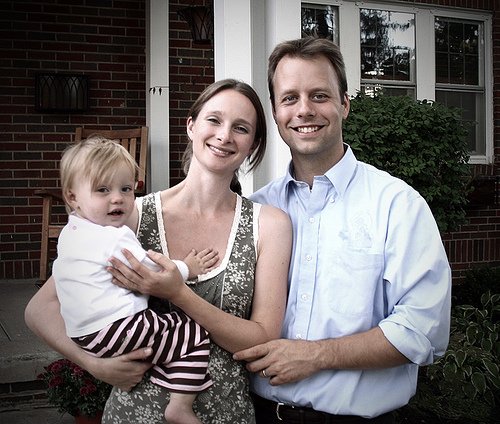
Label: not_food